Indo-Parthian kingdom

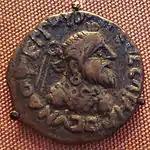
Portrait of Gondophares, founder of the Indo-Parthian kingdom. He wears a headband, earrings, a necklace, and a cross-over jacket with round decorations.

Gondophares I originally seems to have been a ruler of Seistan in what is today eastern Iran, probably a vassal or relative of the Apracarajas. He may have replaced previous Parthian governors of Seistan, such as Cheiroukes or Tanlismaidates. These Parthian satraps had been ruling the region of Sakastan since the time when Mithridates II (124–88 BC) had vanquished the Sakas of the region.